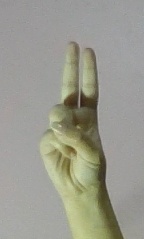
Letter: taa